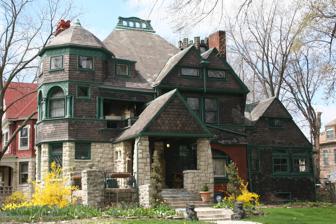
Building: F. R. Schock House
Country: United States of America
Year built: 1886
F. R. Schock House F.R. Schock house in South Austin General information Architectural style Queen Anne style Address 5804 West Midway Park Town or city Chicago, Illinois Design and construction Architect(s) Fredrick R. Schock Chicago Landmark Designated January 20, 1999 The F. R. Schock House is a Queen Anne style house at 5804 West Midway Park in Chicago, Illinois , United States.  The house was built in 1886 by Fredrick R. Schock for himself.  It was designated a Chicago Landmark on January 20, 1999. References